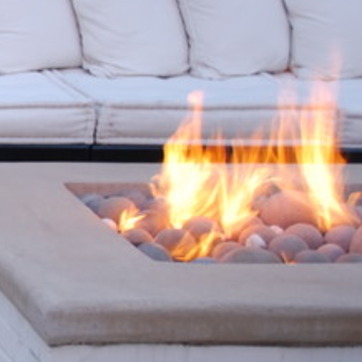
Material: other